Distant Journey

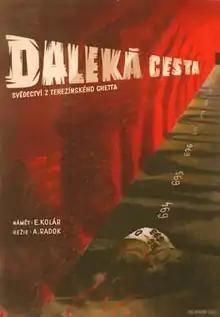
Theatrical release poster

Distant Journey is a Czechoslovakian Holocaust film directed by Alfréd Radok and released in 1949, not long after World War II. Radok uses experimental cinematography, blending historic footage of the Nazis with a fictional love story between a Jewish woman and her Gentile husband.